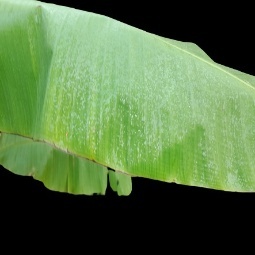
Label: Healthy